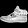
Label: Sneaker